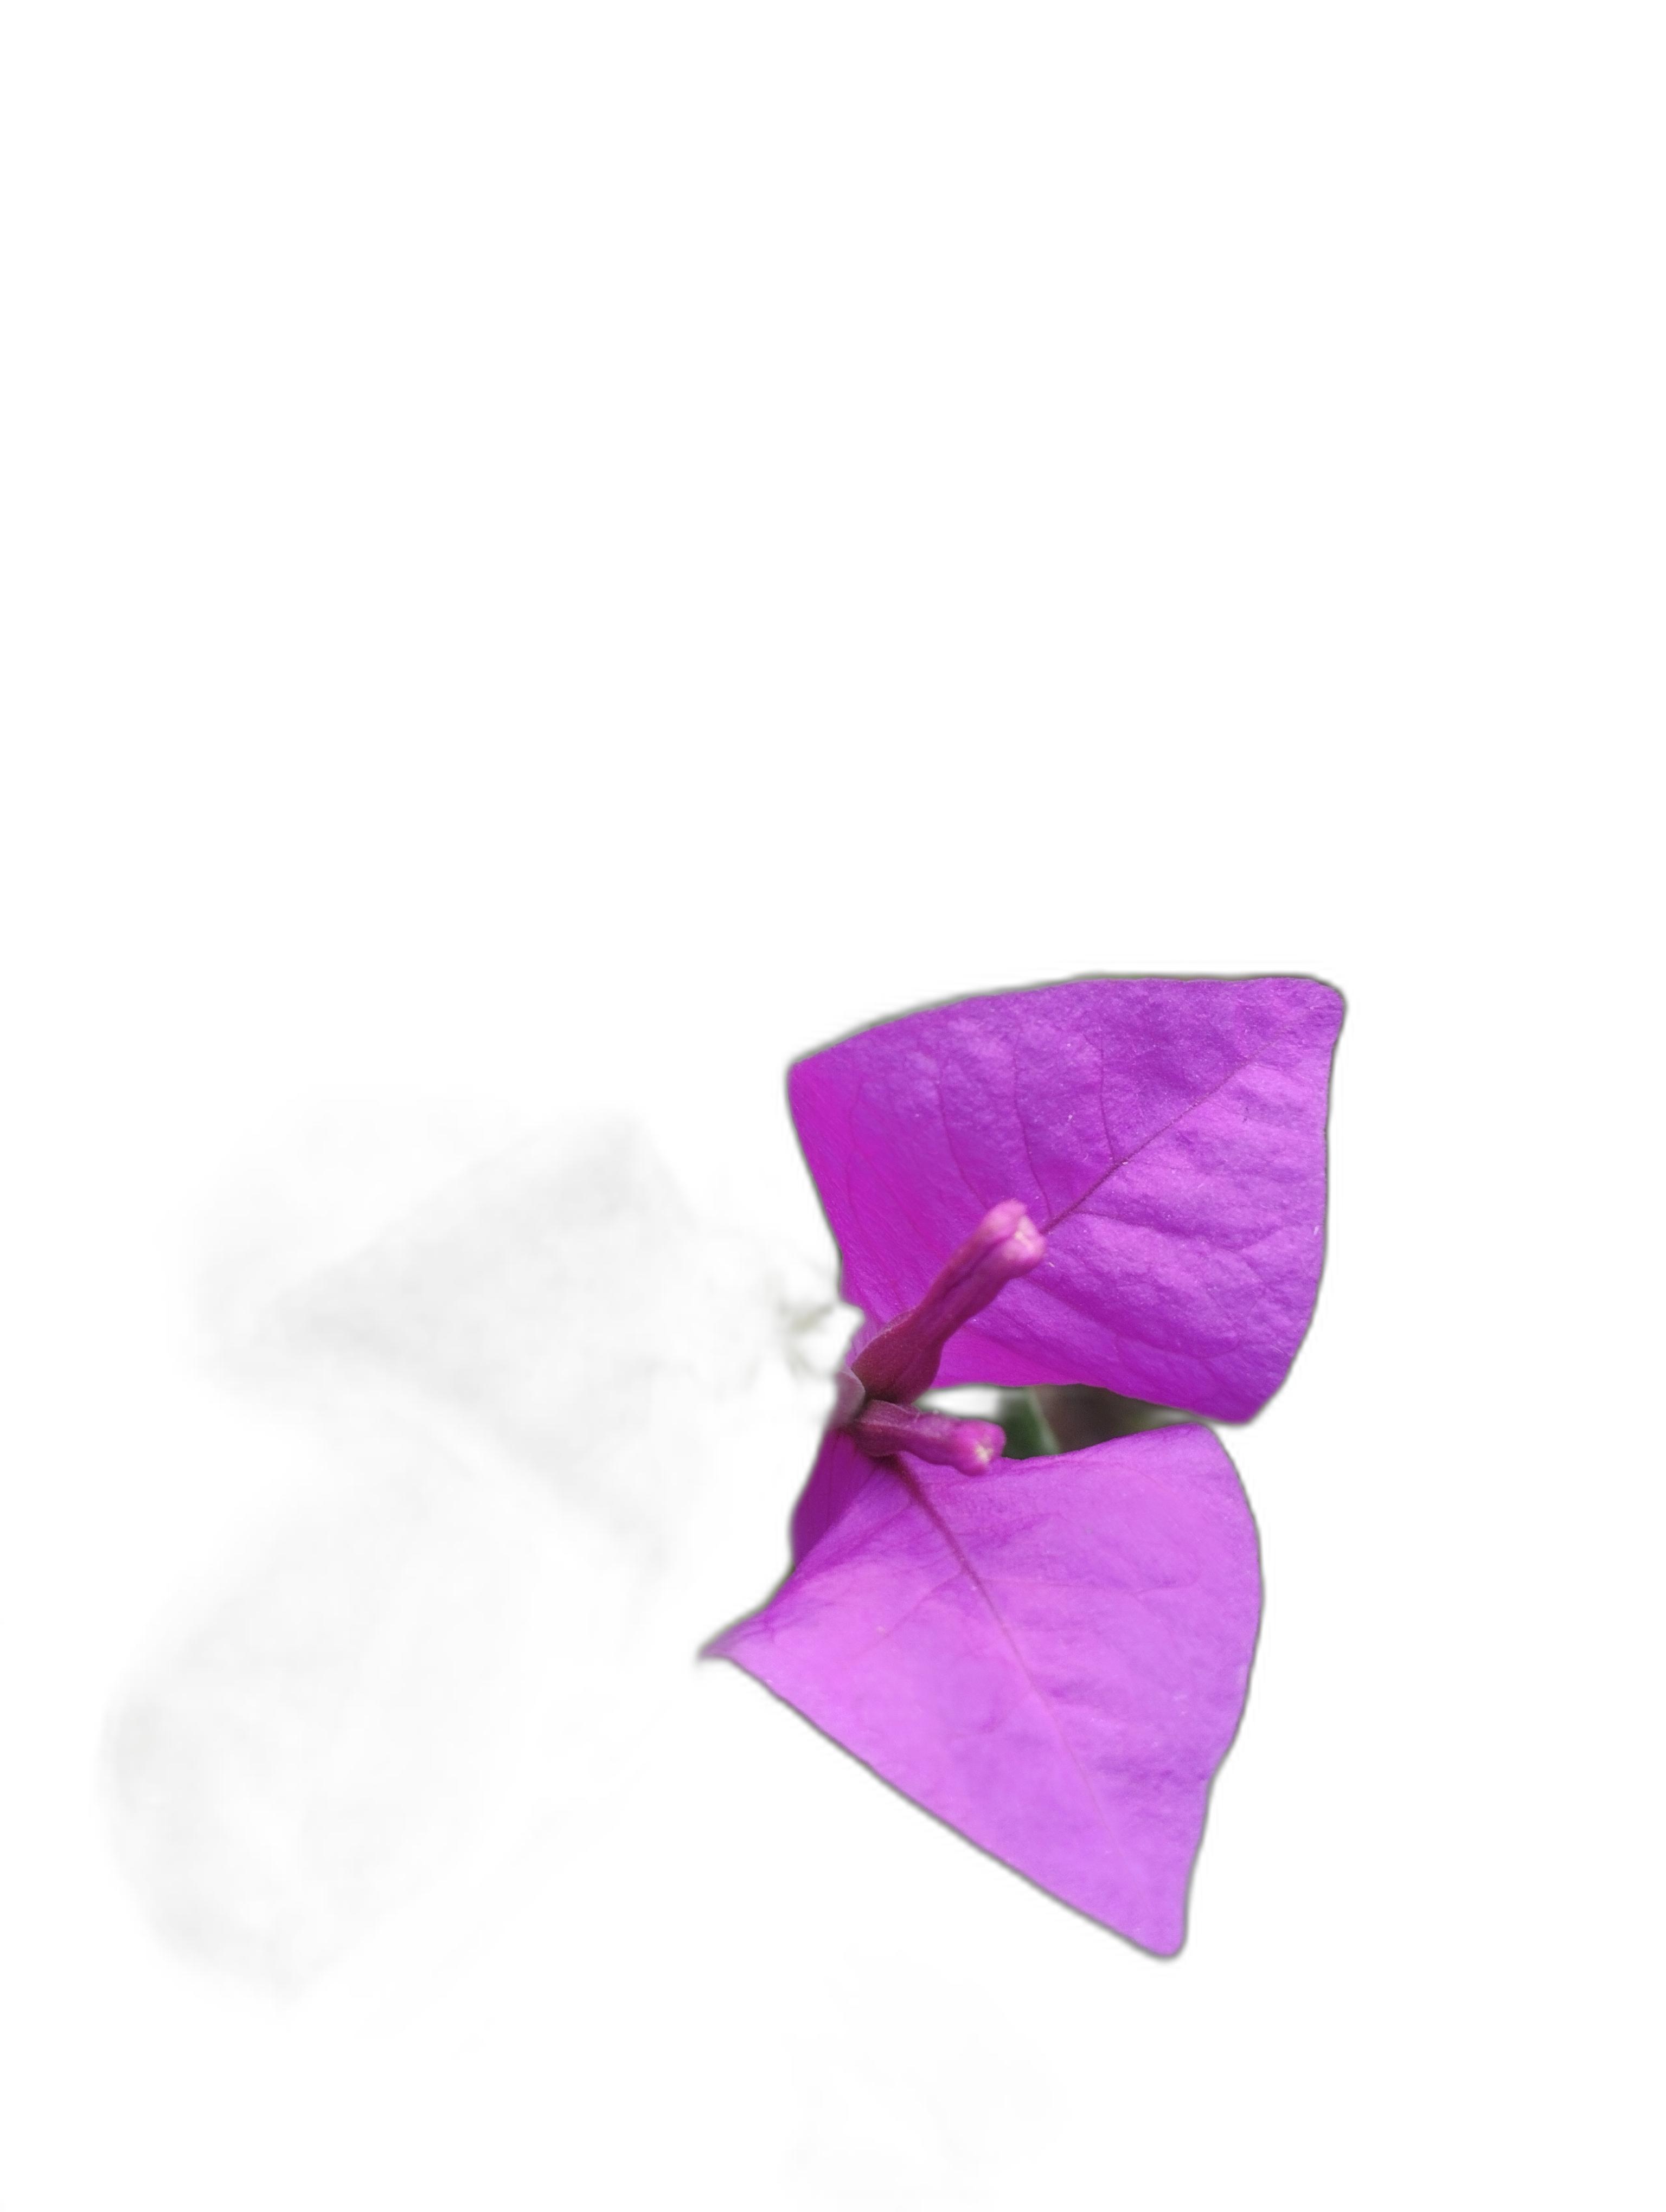
Label: Bougainvillea